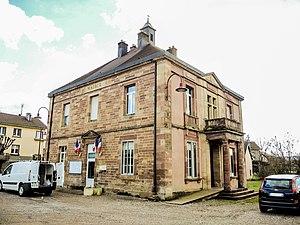
Mairie du village